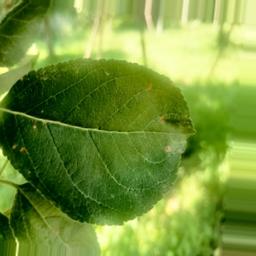
Label: Alternaria